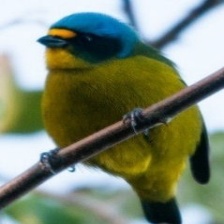
Species: ANTILLEAN EUPHONIA
Scientific name: EUPHONIA MUSICA